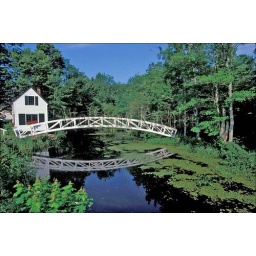
Usa, maine, mount desert island, somesville, house with bridge over pond